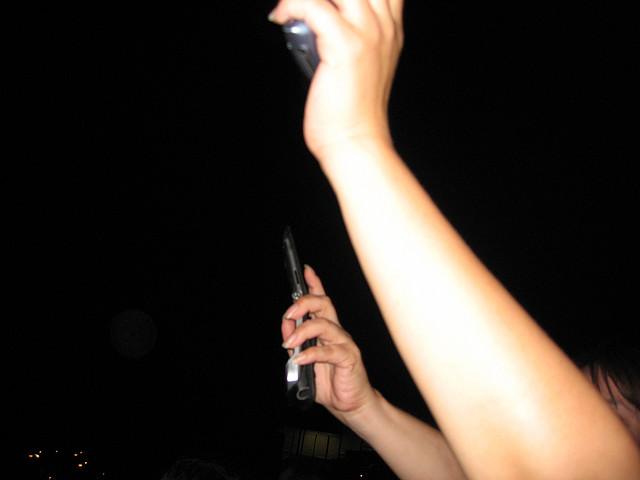
Two people holding sell phones in the air.